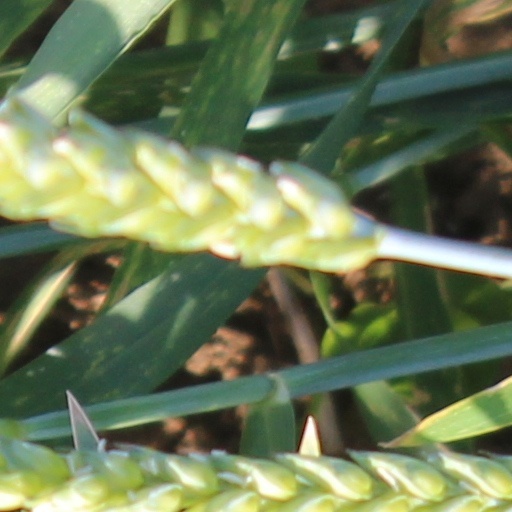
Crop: wheat